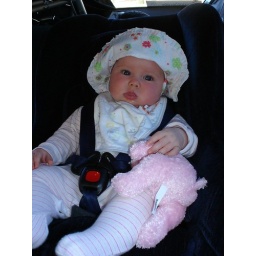
Lily in her car seat